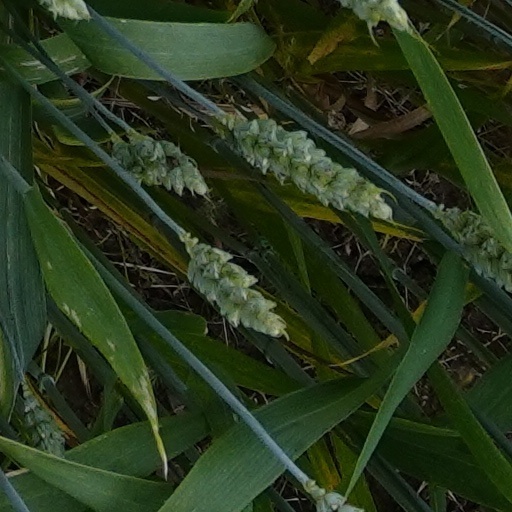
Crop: wheat